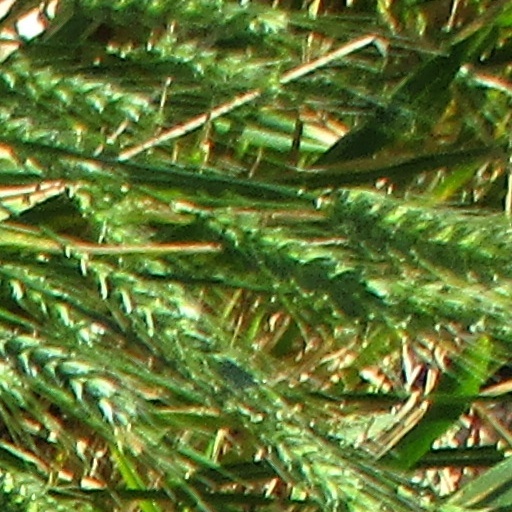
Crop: wheat